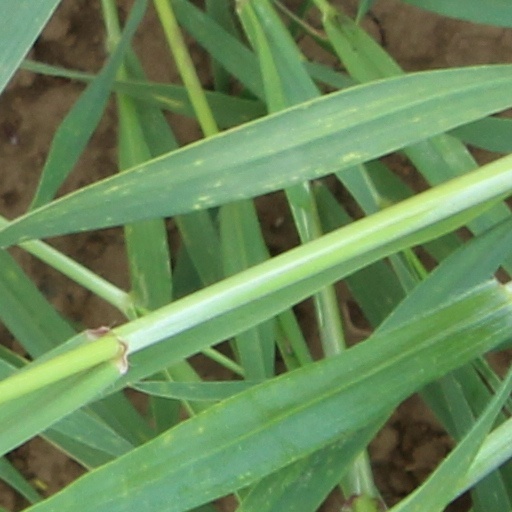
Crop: wheat